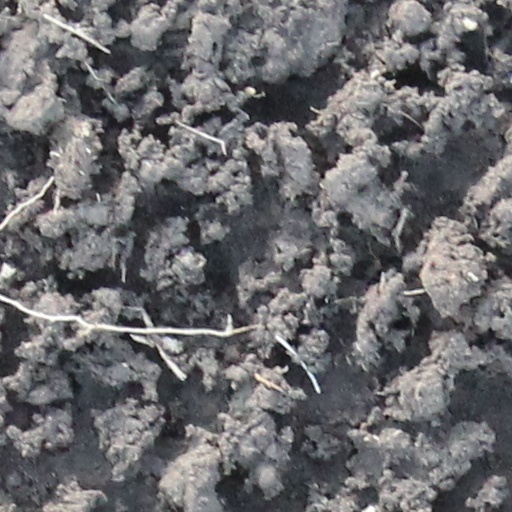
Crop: wheat